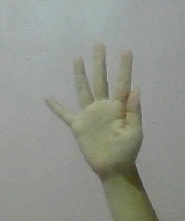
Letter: sheen